List of submissions to the 94th Academy Awards for Best International Feature Film

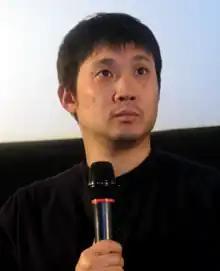
Ryusuke Hamaguchi directed "Drive My Car", which won the year's award.

This is a list of submissions to the 94th Academy Awards for the Best International Feature Film. The Academy of Motion Picture Arts and Sciences (AMPAS) has invited the film industries of various countries to submit their best film for the Academy Award for Best International Feature Film every year since the award was created in 1956. The award is presented annually by the Academy to a feature-length motion picture produced outside the United States that contains primarily non-English dialogue. The International Feature Film Award Committee oversees the process and reviews all the submitted films. The category was previously called the Best Foreign Language Film, but this was changed in April 2019 to Best International Feature Film, after the Academy deemed the word "Foreign" to be outdated.